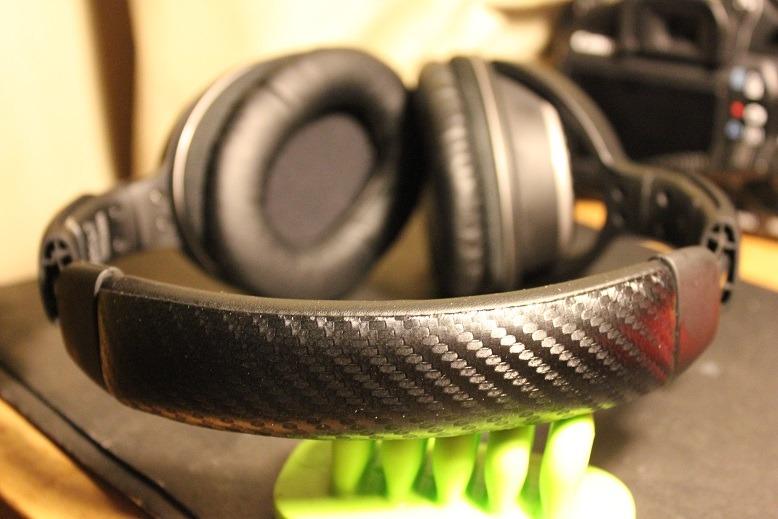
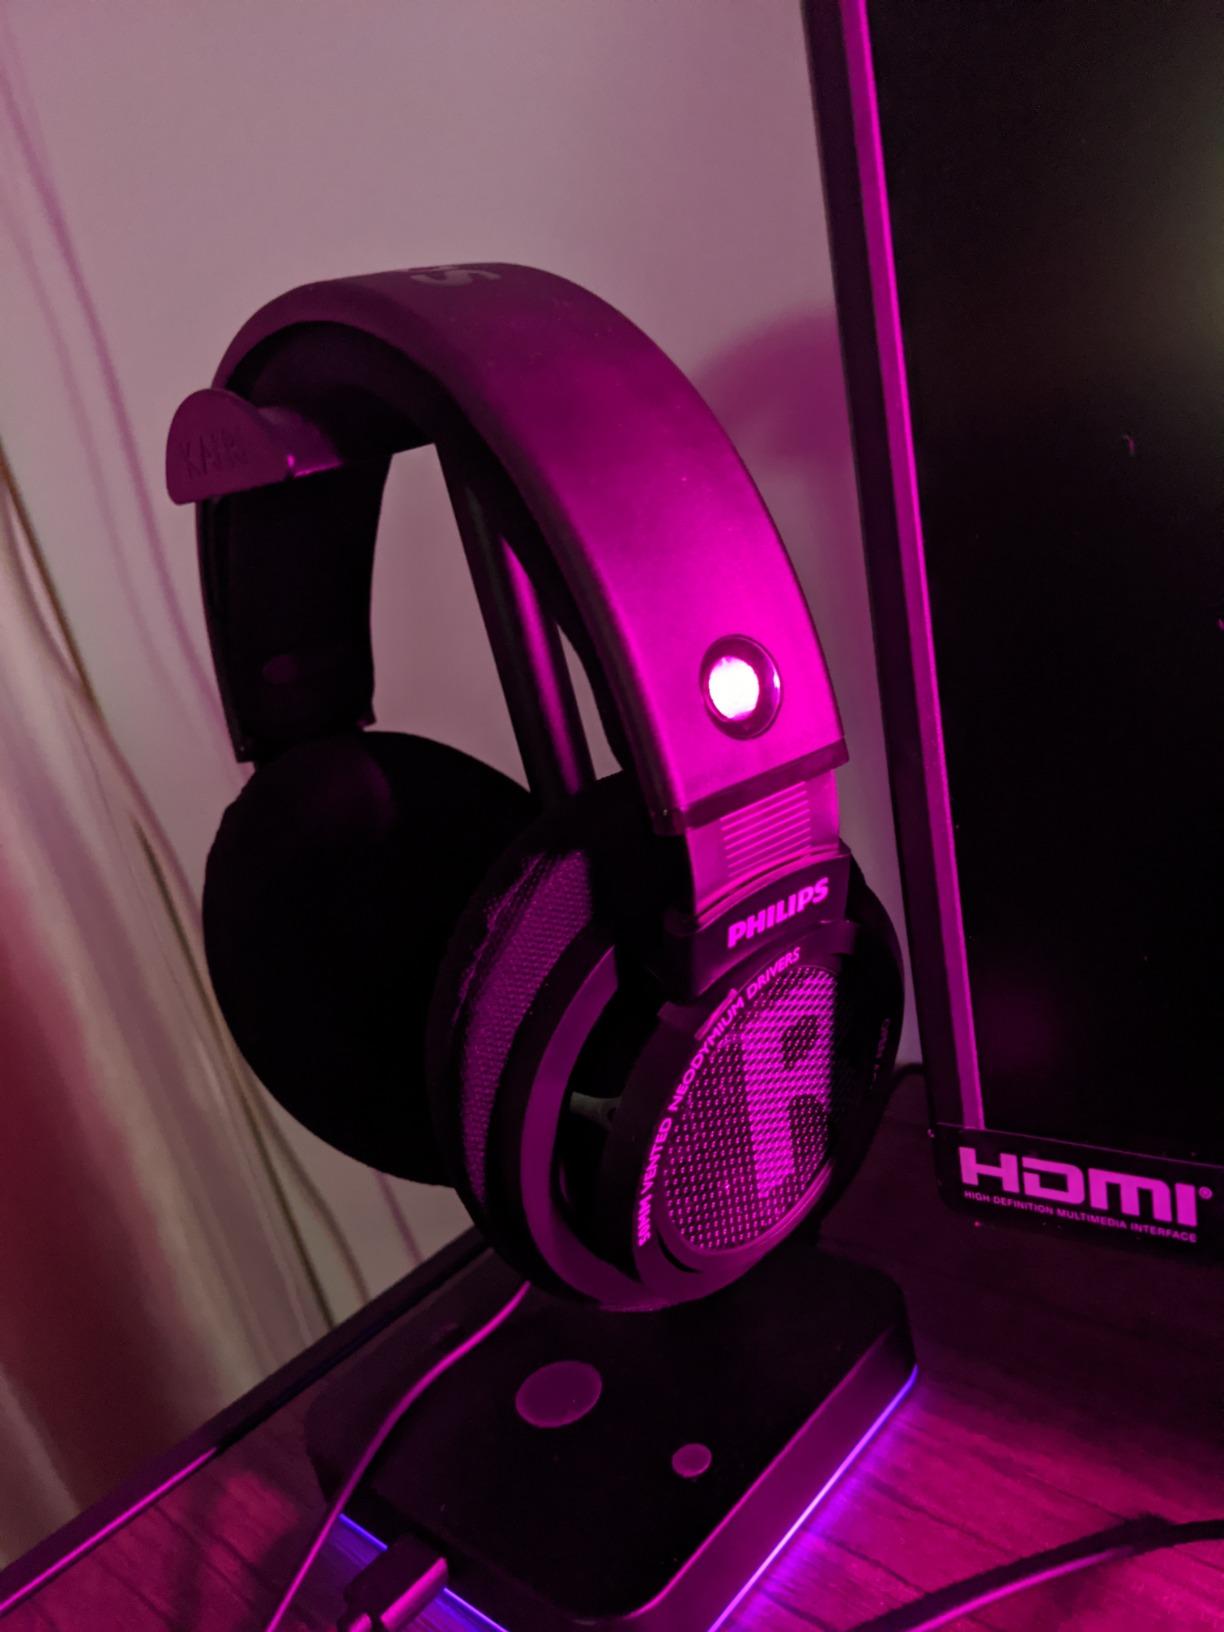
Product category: headphones
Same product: no